Lighthouse Beach, New South Wales

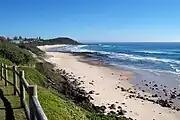

The beach was created in the 1890s when sand pushed up against the newly constructed training walls of the Richmond River, causing Shaws Bay to fill with sand and forming the beach between the northern training wall and Ballina Head. It was given the name of "Tomki Beach" after a 1907 shipwreck. The beach was popular as a place to walk but also became popular as a swimming destination in the 1920s as culture changed. In the 1970s of beachfront land was developed into housing.